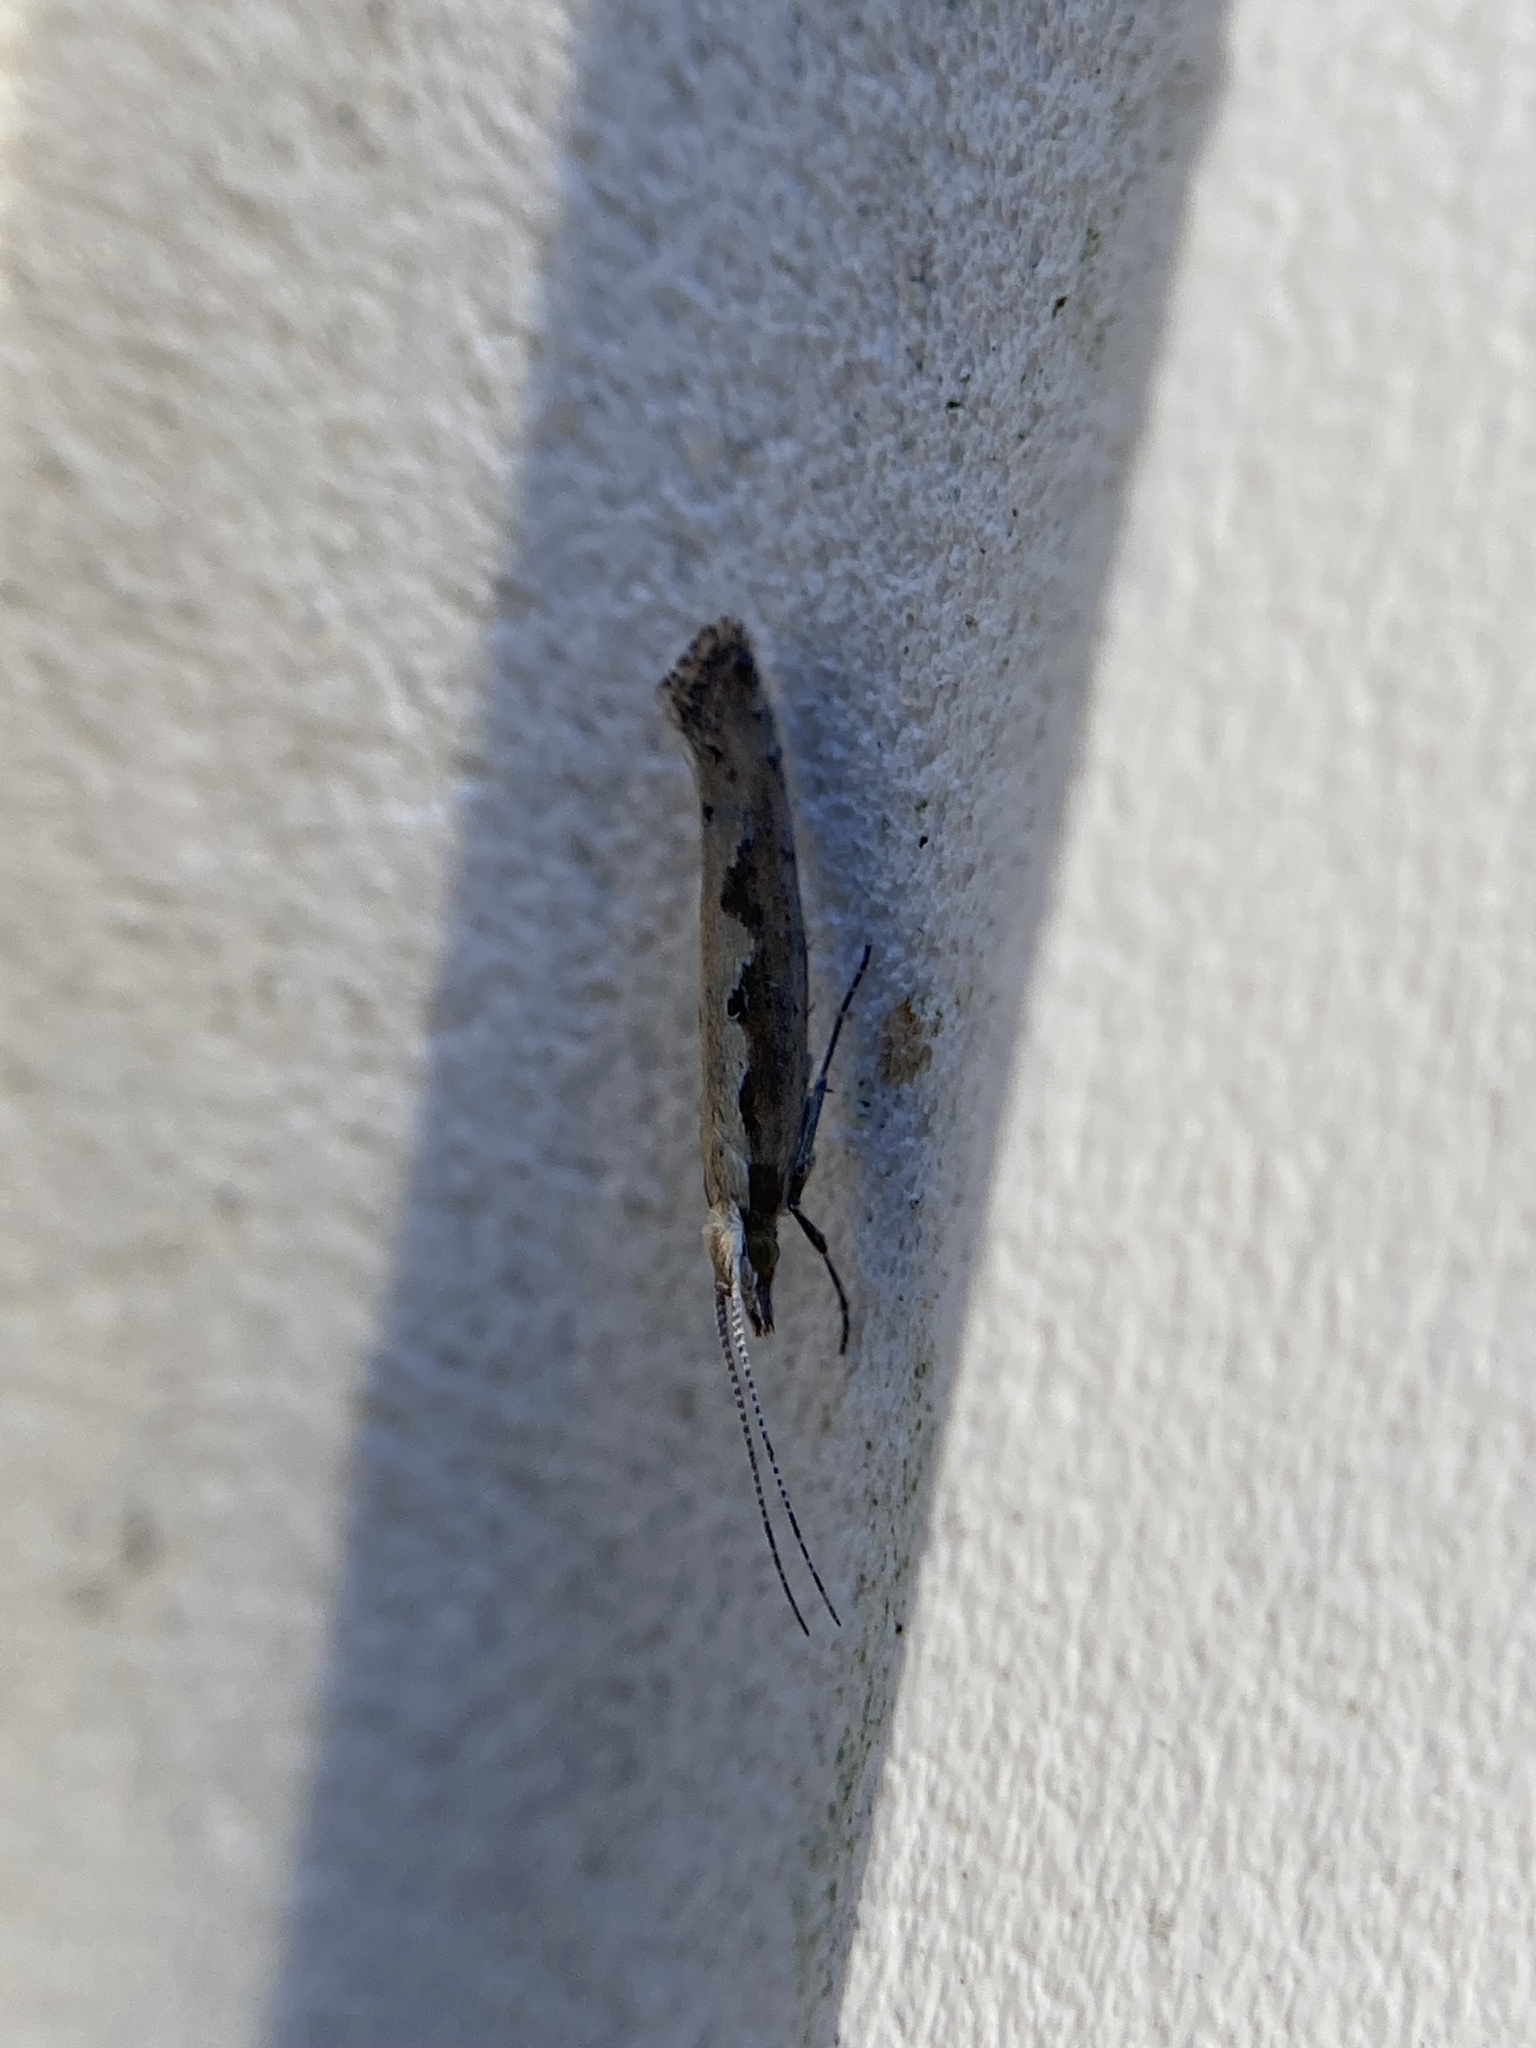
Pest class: diamondback_moth